Sea Hawks (board game)

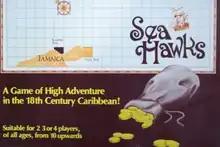

Sea Hawks is a family board game about pirates and buried treasure published by Orca Games in 1981.